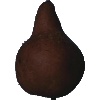
Label: Pear Kaiser 1